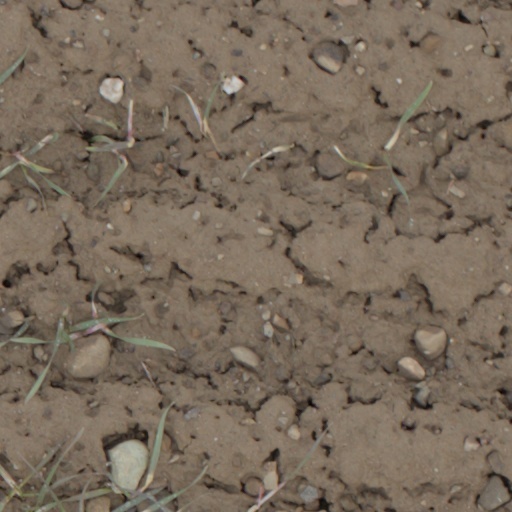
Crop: wheat